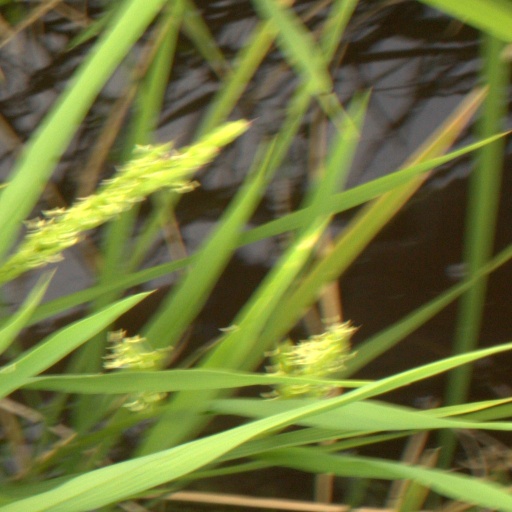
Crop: rice